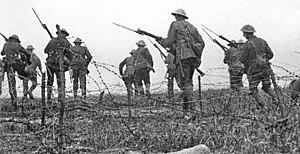
La bataille de la Somme, en 1916 lors de la Première Guerre mondiale, a opposé les Alliés britanniques et français aux Allemands, à proximité du fleuve Somme, essentiellement dans le département de même nom. Il s'agit de l'une des tragédies les plus sanglantes du conflit.
La Première Guerre mondiale, aussi appelée la Grande Guerre, est un conflit militaire impliquant dans un premier temps les puissances européennes et s'étendant ensuite à plusieurs continents, qui s'est déroulé de 1914 à 1918.